GOES-17

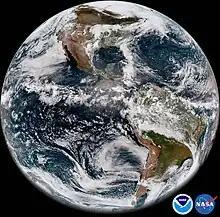
Earth as seen from GOES-17 on 20 May 2018

The Advanced Baseline Imager (ABI) was built by Harris Corporation Space and Intelligence Systems (formerly ITT/Exelis) for the GOES-R line of satellites for imaging Earth's weather, climate and environment. Key subcontractors for the ABI instrument included BAE Systems, Babcock Incorporated, BEI Technologies, DRS Technologies, L-3 Communications SSG-Tinsley and Northrop Grumman Space Technology, and Orbital ATK. The imaging capabilities of the ABI are superior to previous imagers in several ways.